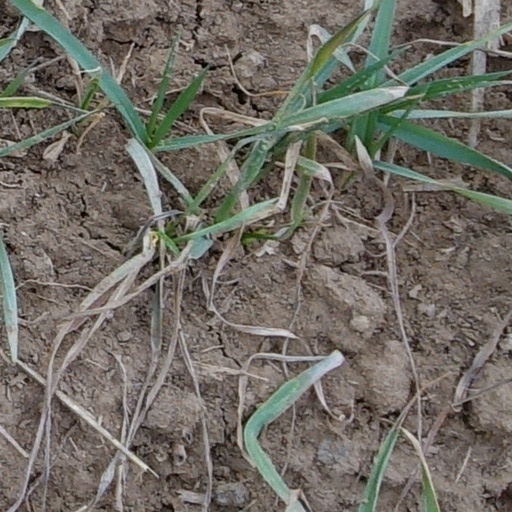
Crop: wheat